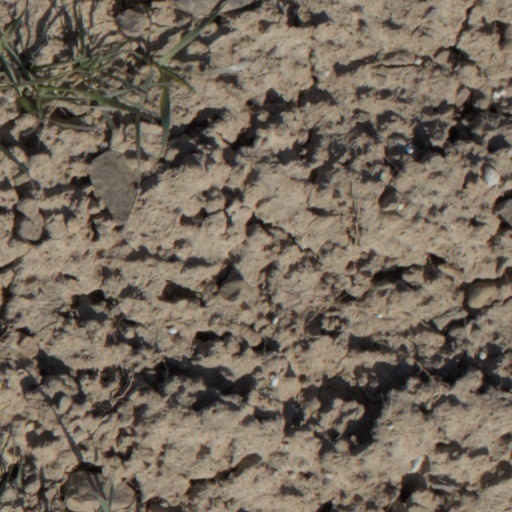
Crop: wheat